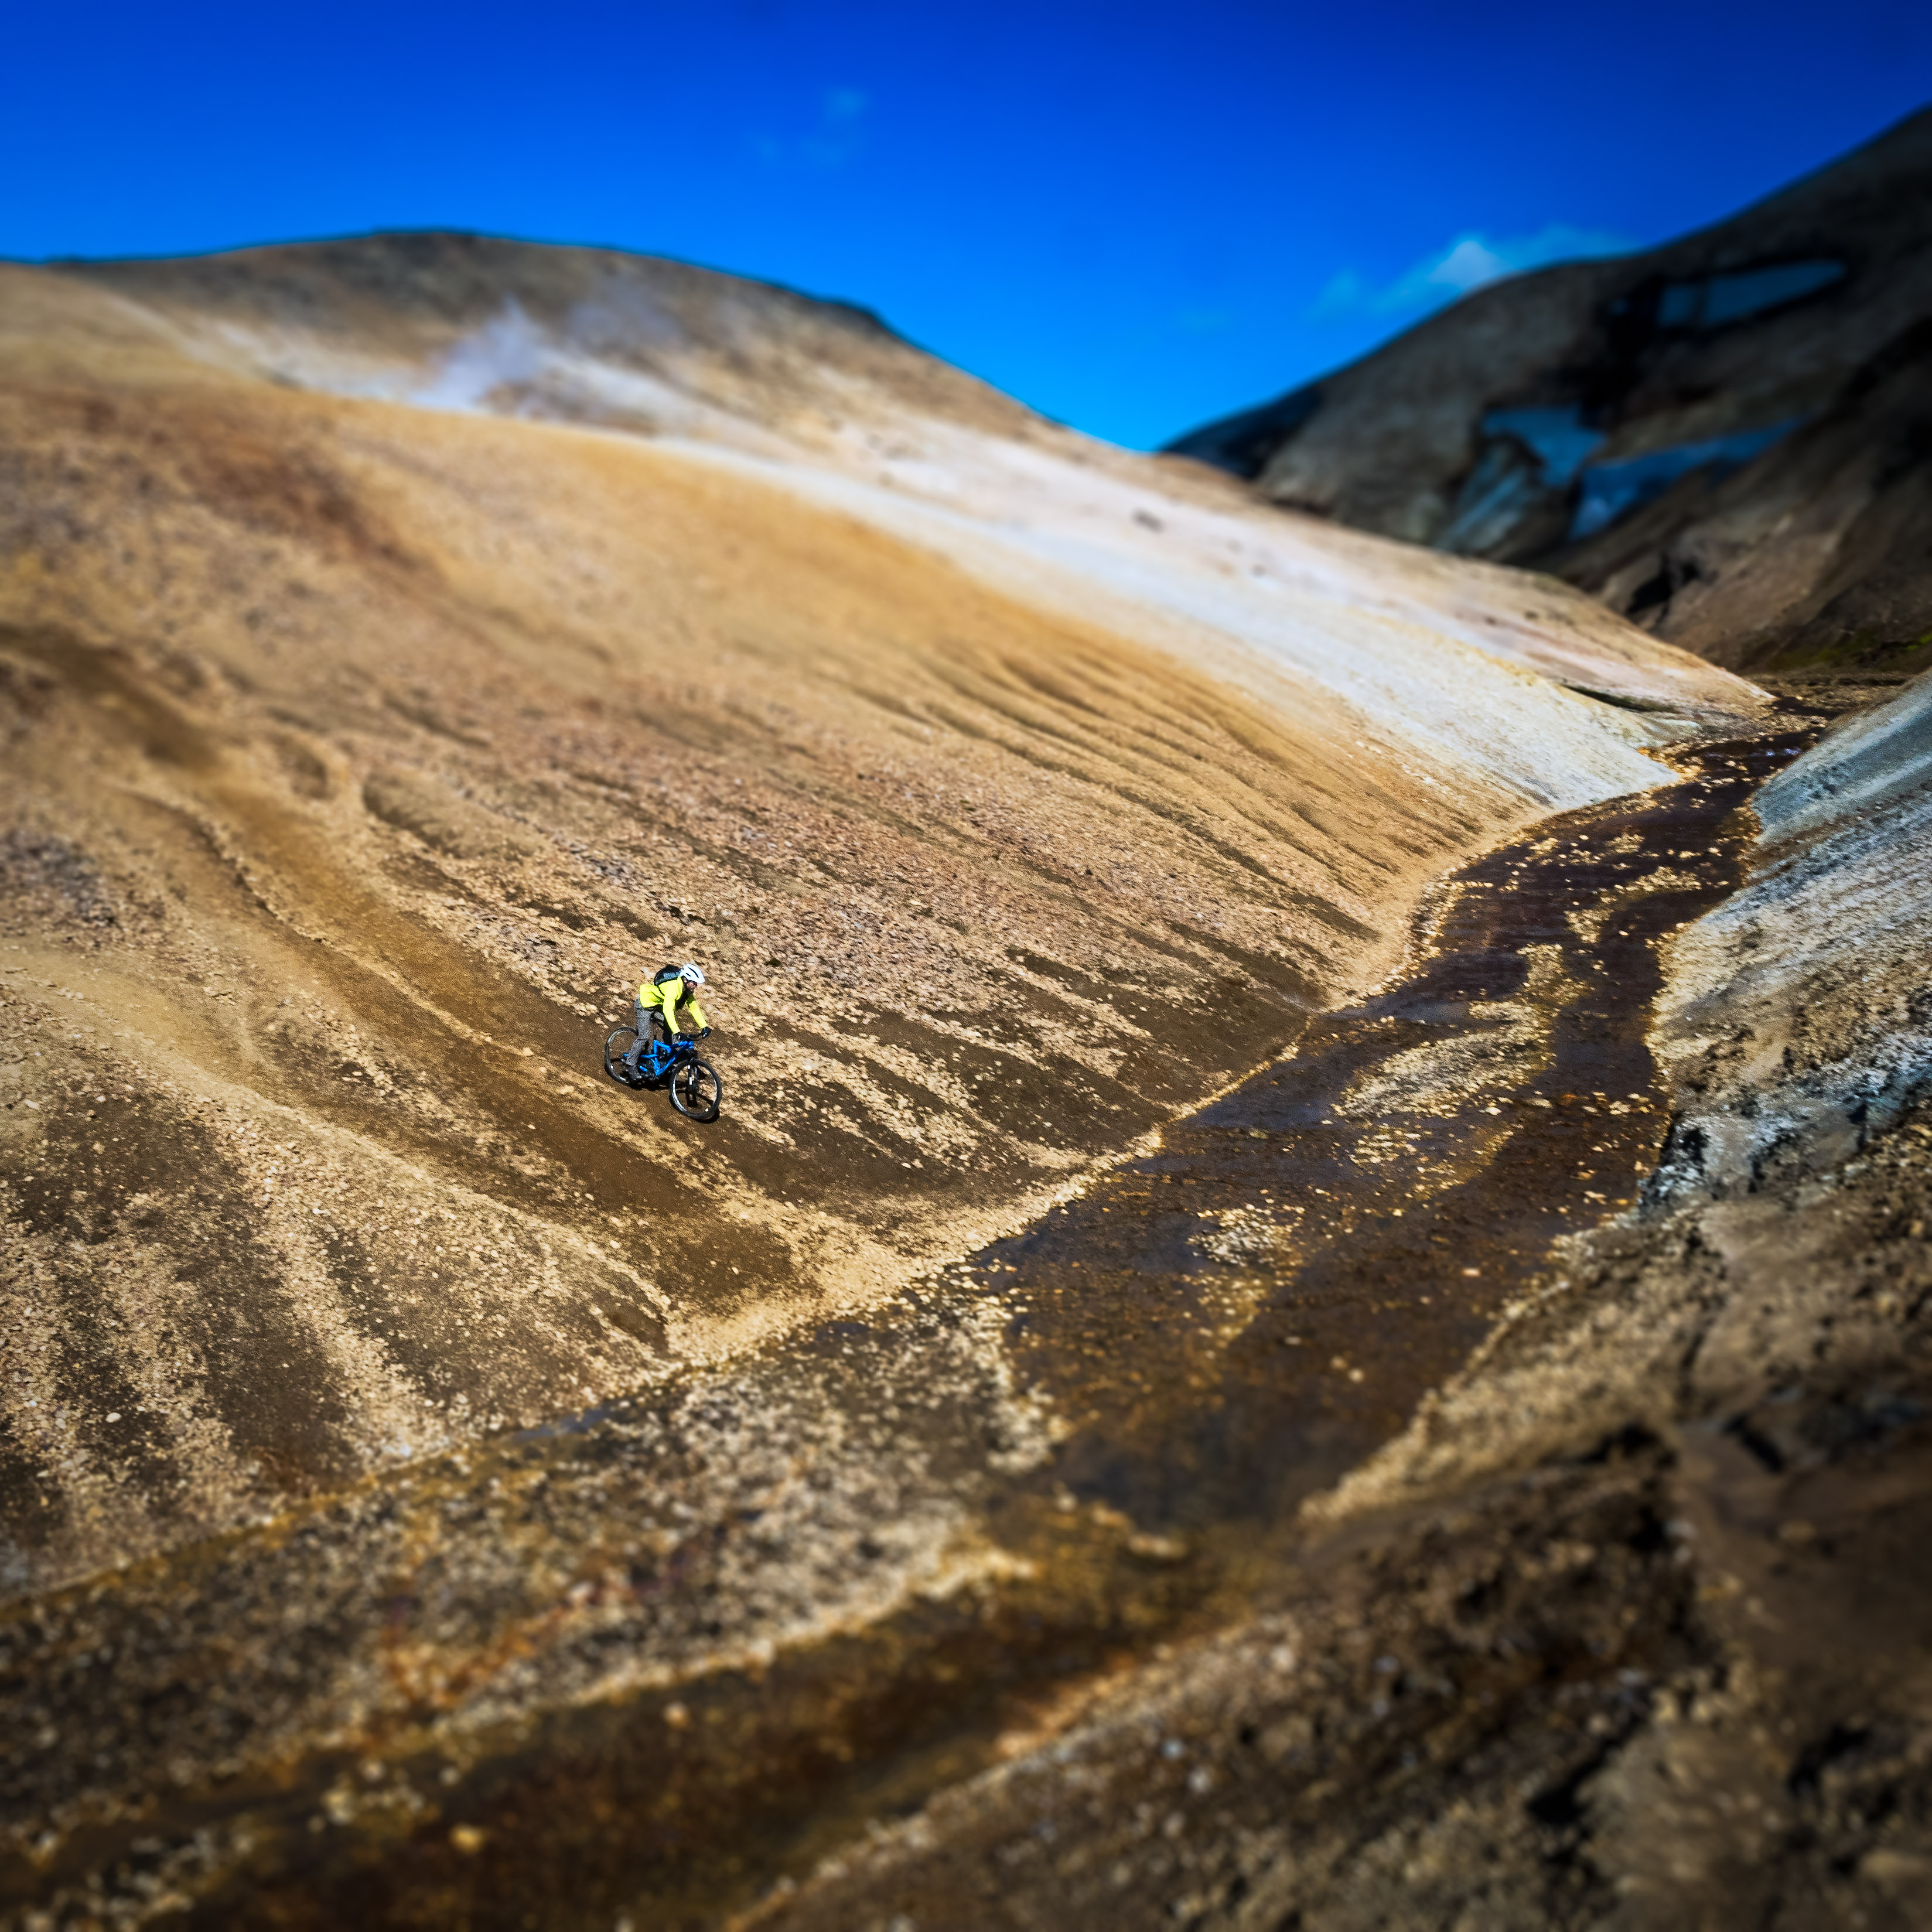
landscape, sea, sand, rock, wilderness, mountain, hill, bicycle, bike, valley, mountain range, soil, iceland, terrain, material, ridge, life, south, riding, geology, plateau, wadi, landform, natural environment, geographical feature, mountainous landforms